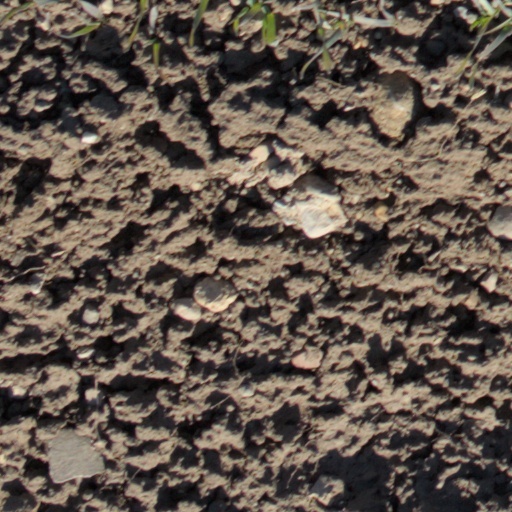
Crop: wheat